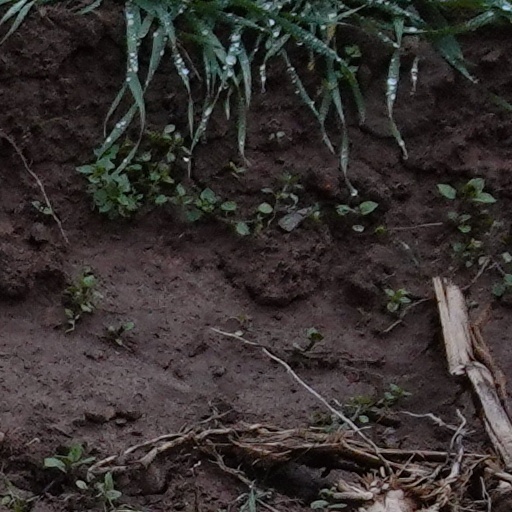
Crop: wheat